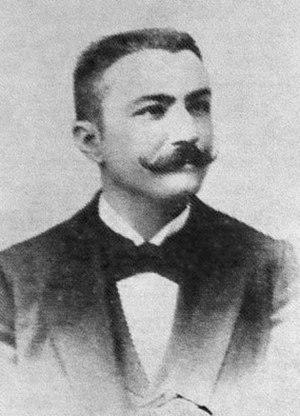
Emil Racoviţă à une séance de l'Académie roumaine. Latina: Aemilius Racoviţă. Polski: Emil Racoviţă."
Emil G. Racoviță, souvent écrit Émile Georges Racovitza, né le 15 novembre 1868 à Iași en Moldavie et mort le 17 novembre 1947 à Cluj en Transylvanie, est un biologiste, zoologiste, océanographe et spéléologue roumain. Explorateur de l'Antarctique, il est aussi l'un des pères de la biospéologie avec Armand Viré.